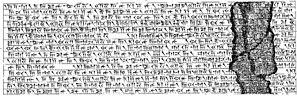
L'assyriologie est la partie de l'histoire et de la philologie spécialisée dans l'étude de l'Assyrie à l'origine, plus largement à l'étude de la Mésopotamie et du Moyen-Orient ancien.
Le vieux perse est la forme attestée la plus ancienne du persan. Il fait partie du groupe des langues iraniennes, un sous-groupe des langues indo-iraniennes et des langues indo-européennes.